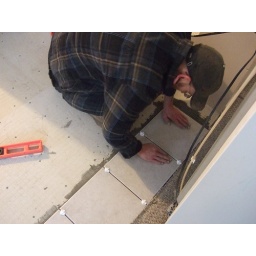
Nate tiling floor in kitchen